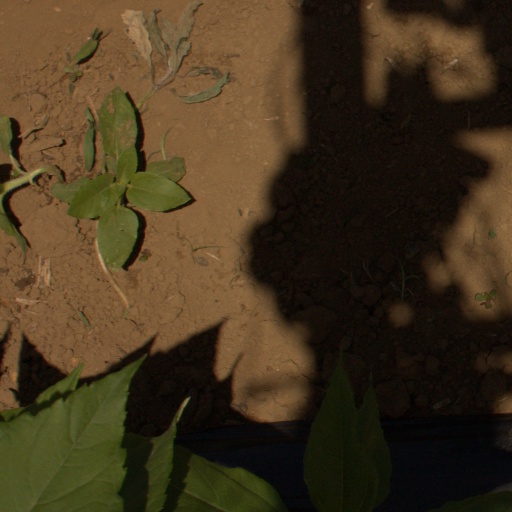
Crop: Jerusalem artichoke